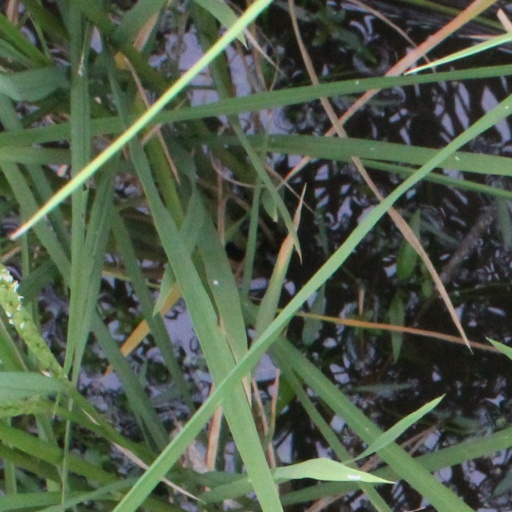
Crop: rice